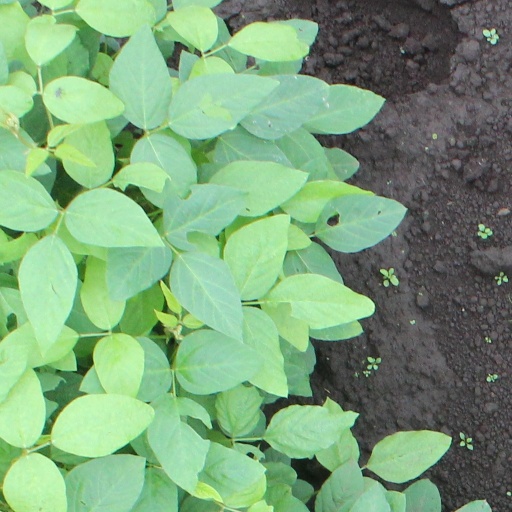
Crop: soybean